Ground segment

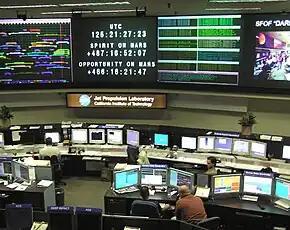
Control center at NASA's Jet Propulsion Laboratory

Mission control centers process, analyze, and distribute spacecraft telemetry, and issue commands, data uploads, and software updates to spacecraft. For crewed spacecraft, mission control manages voice and video communications with the crew. Control centers may also be responsible for configuration management and data archival. As with ground stations, there are often backup control facilities available to support continuity of operations.